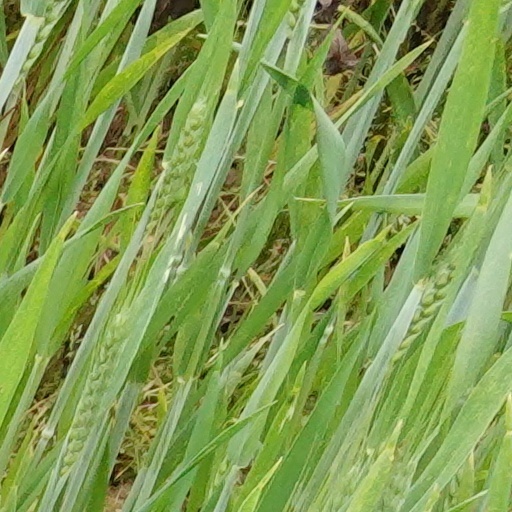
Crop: wheat